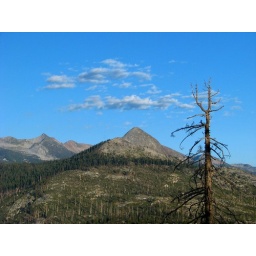
I feel sad for all these trees affected by forest fires. =( Kudos to all the firefighters out there.